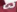
Number: 3